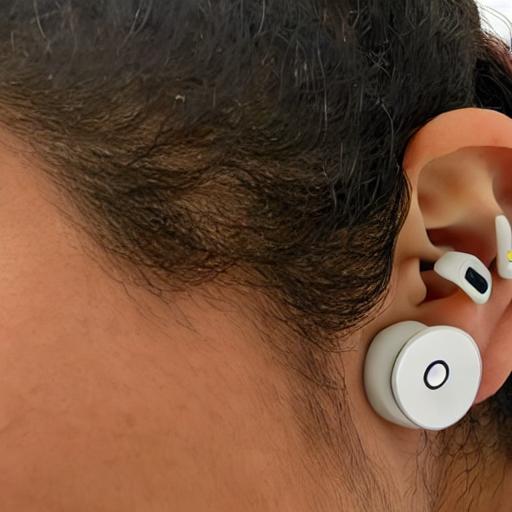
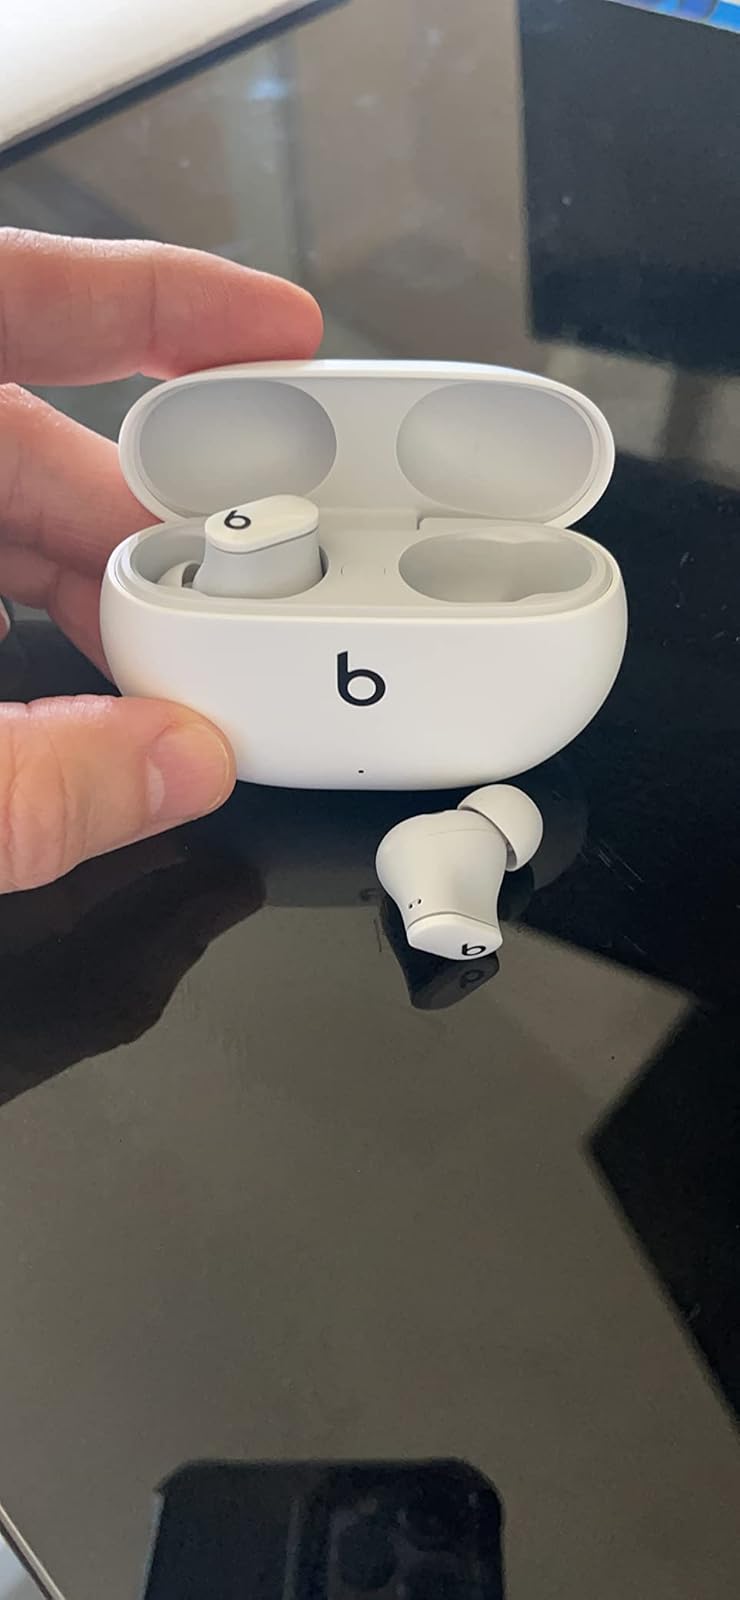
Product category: earbuds
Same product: no